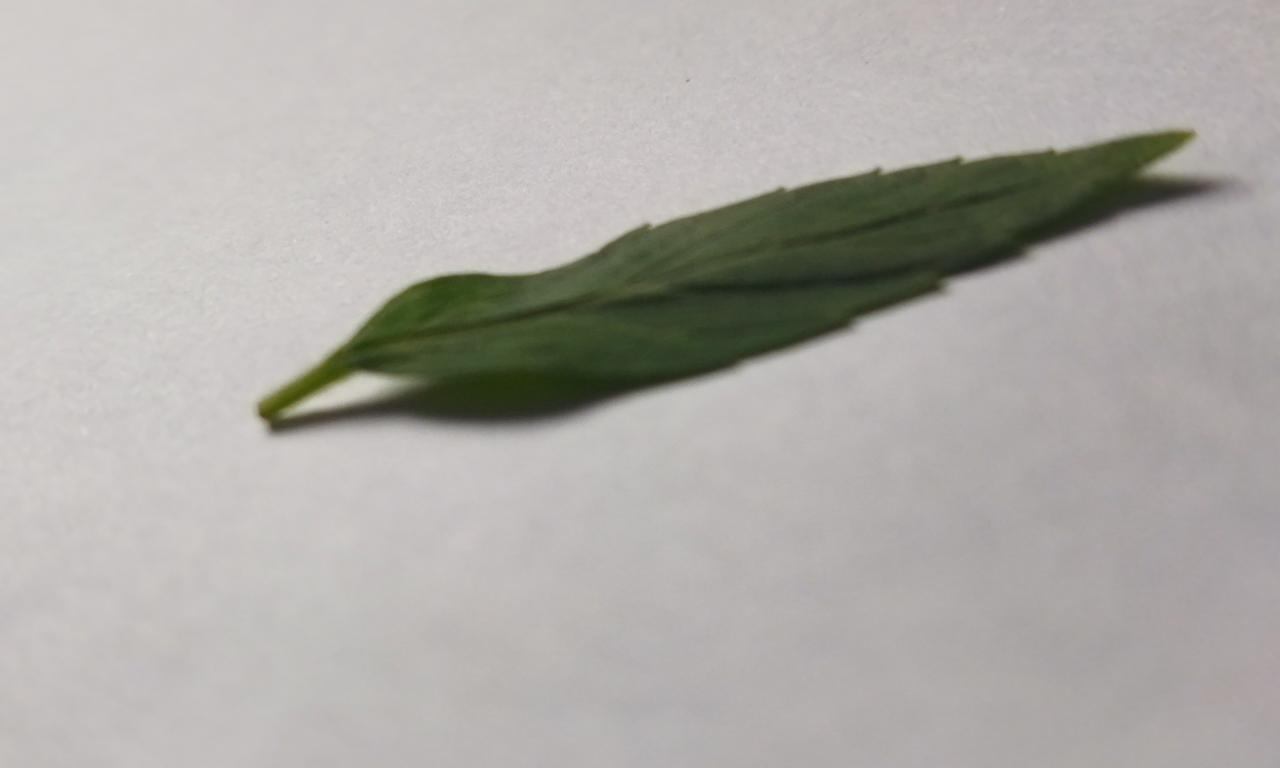
Label: Fresh